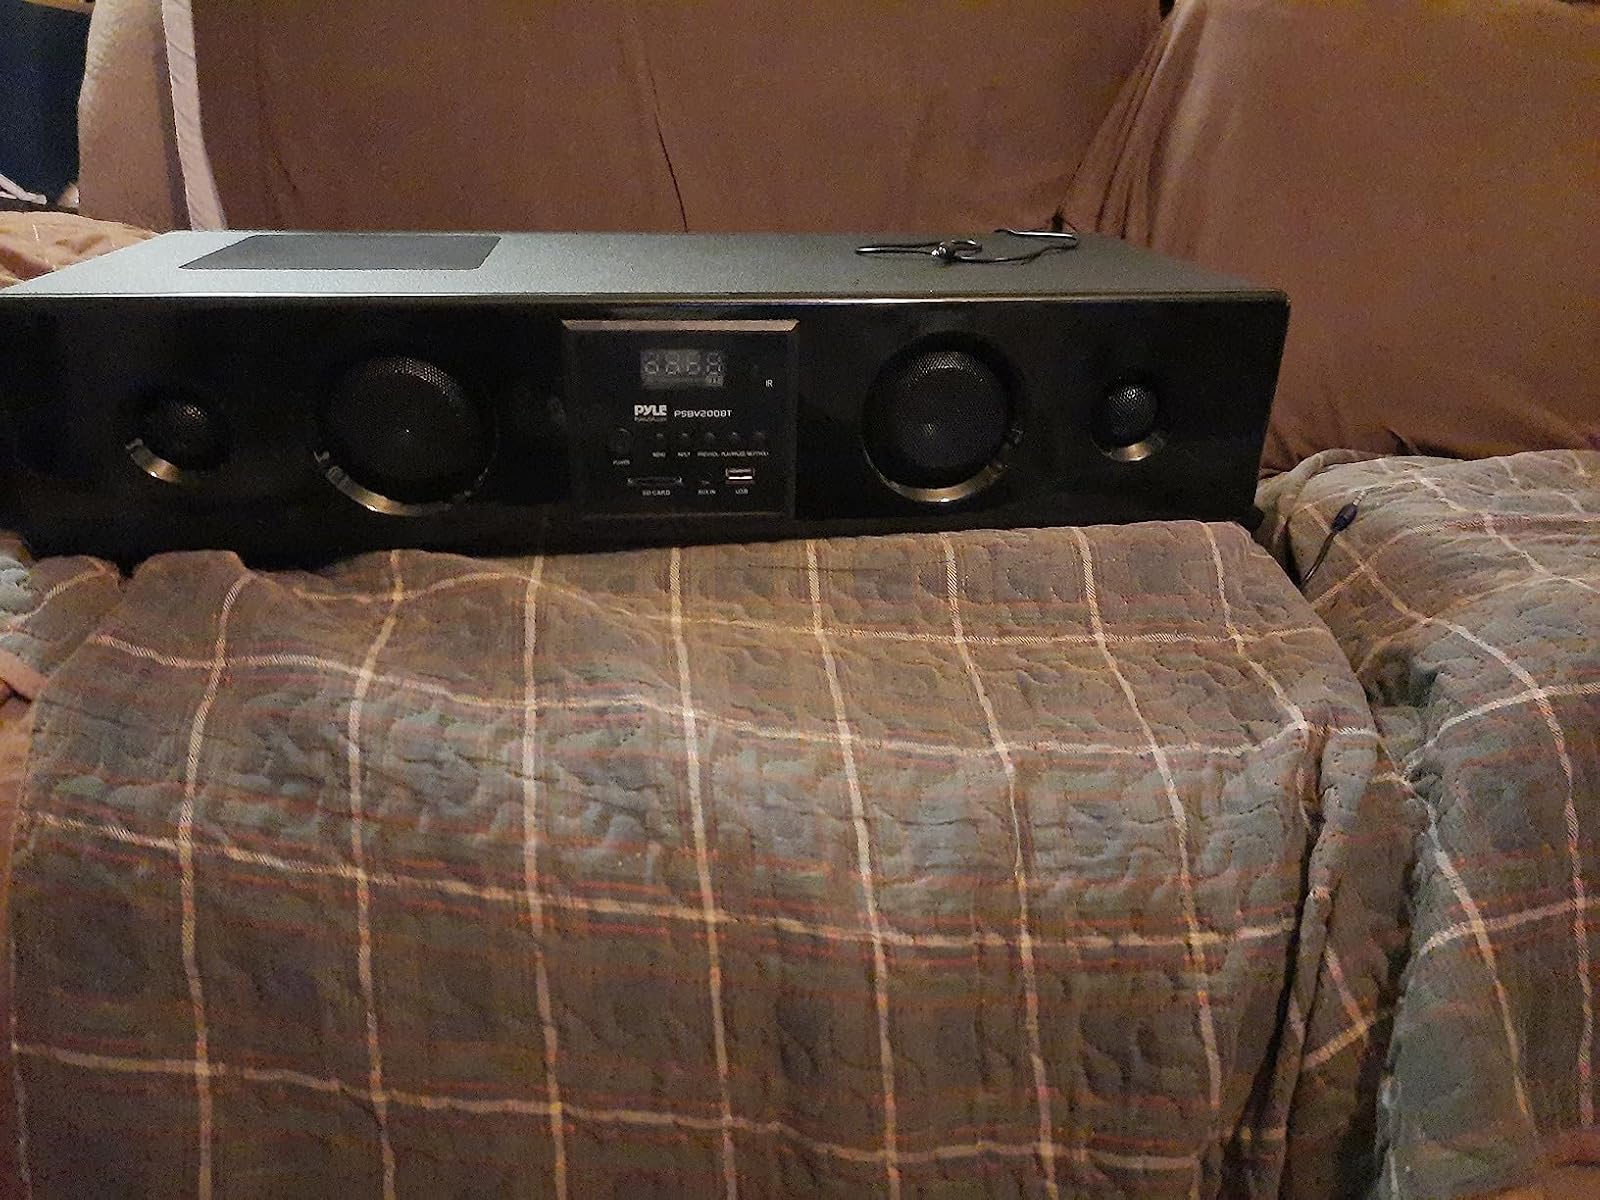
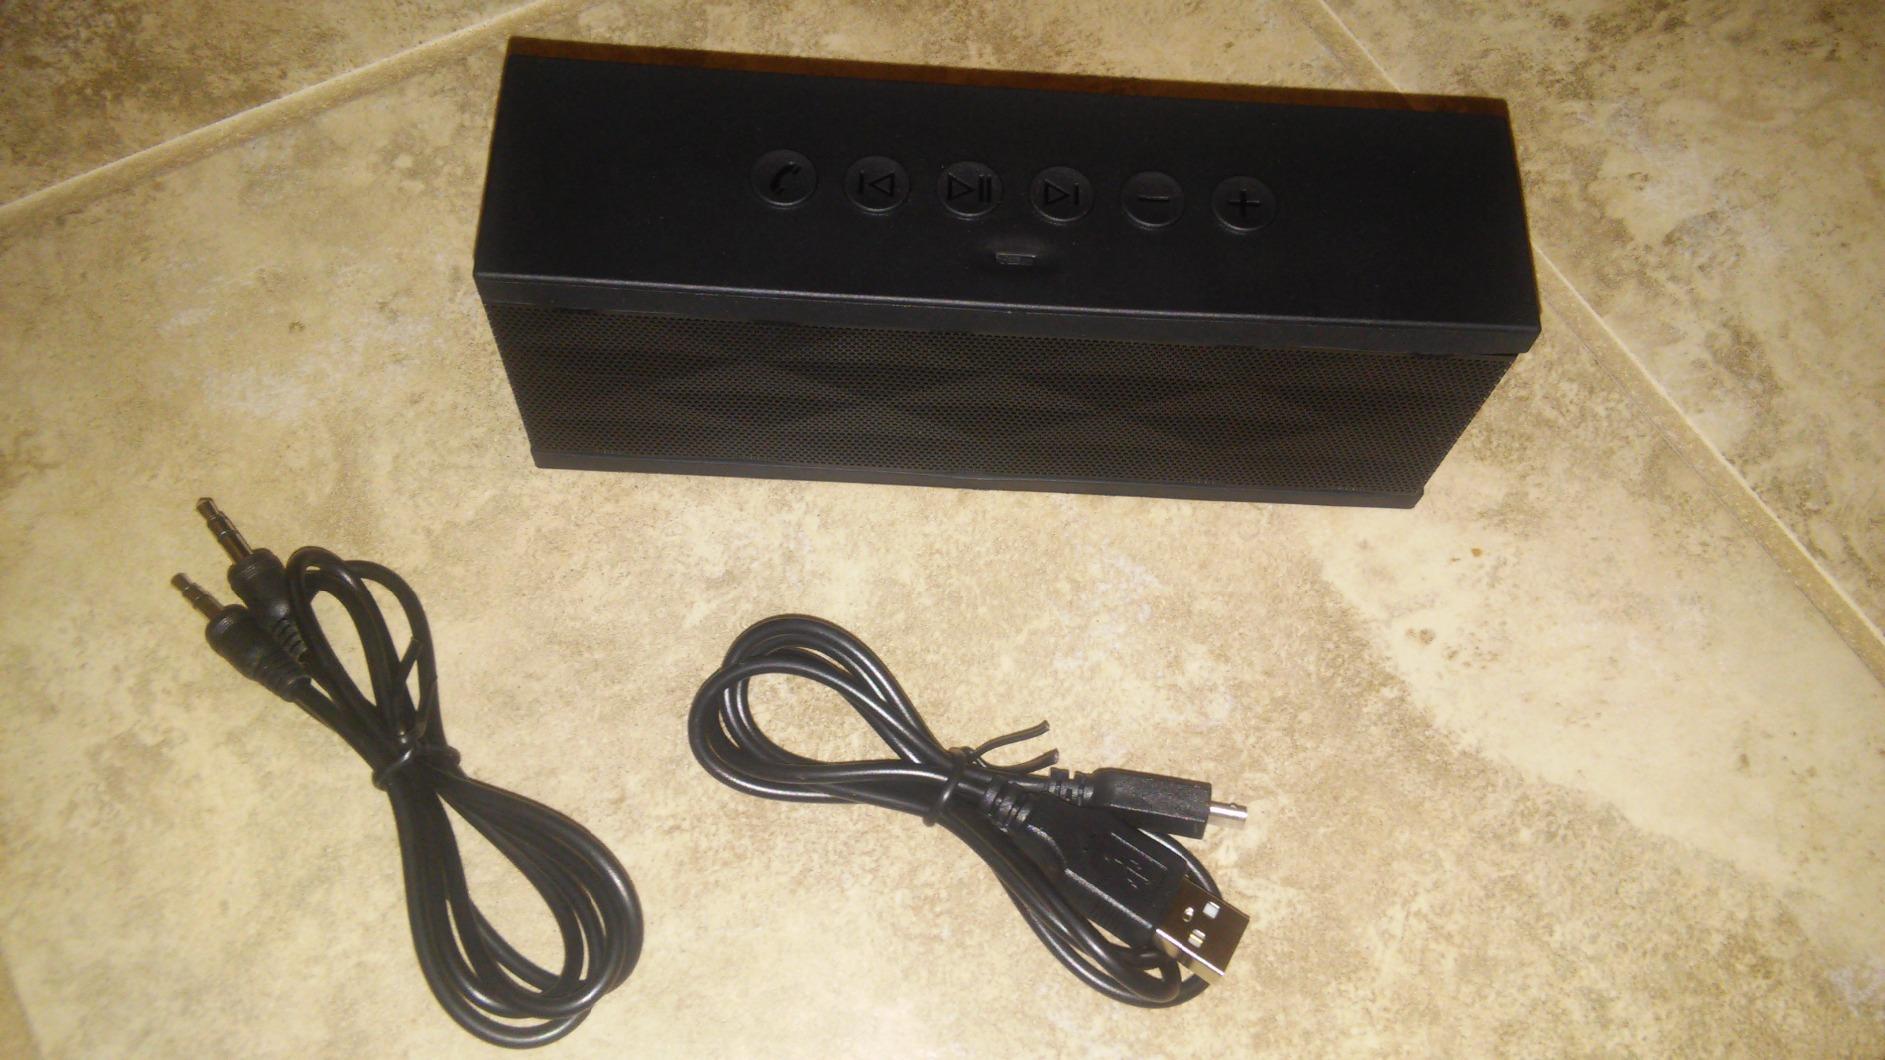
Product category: speaker
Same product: no